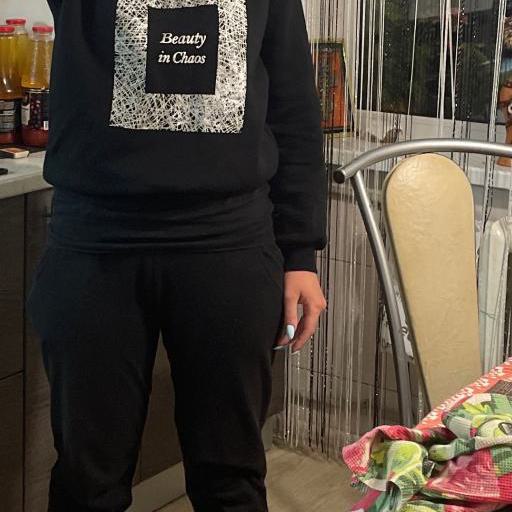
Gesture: no_gesture